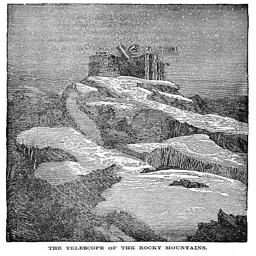
the telescope of the vector art illustration